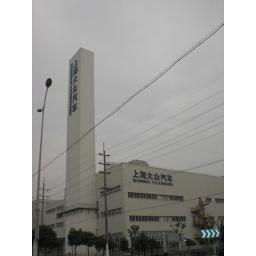
my first view of the plant and i had to think about the first pages of the book 1000 days in shanghai